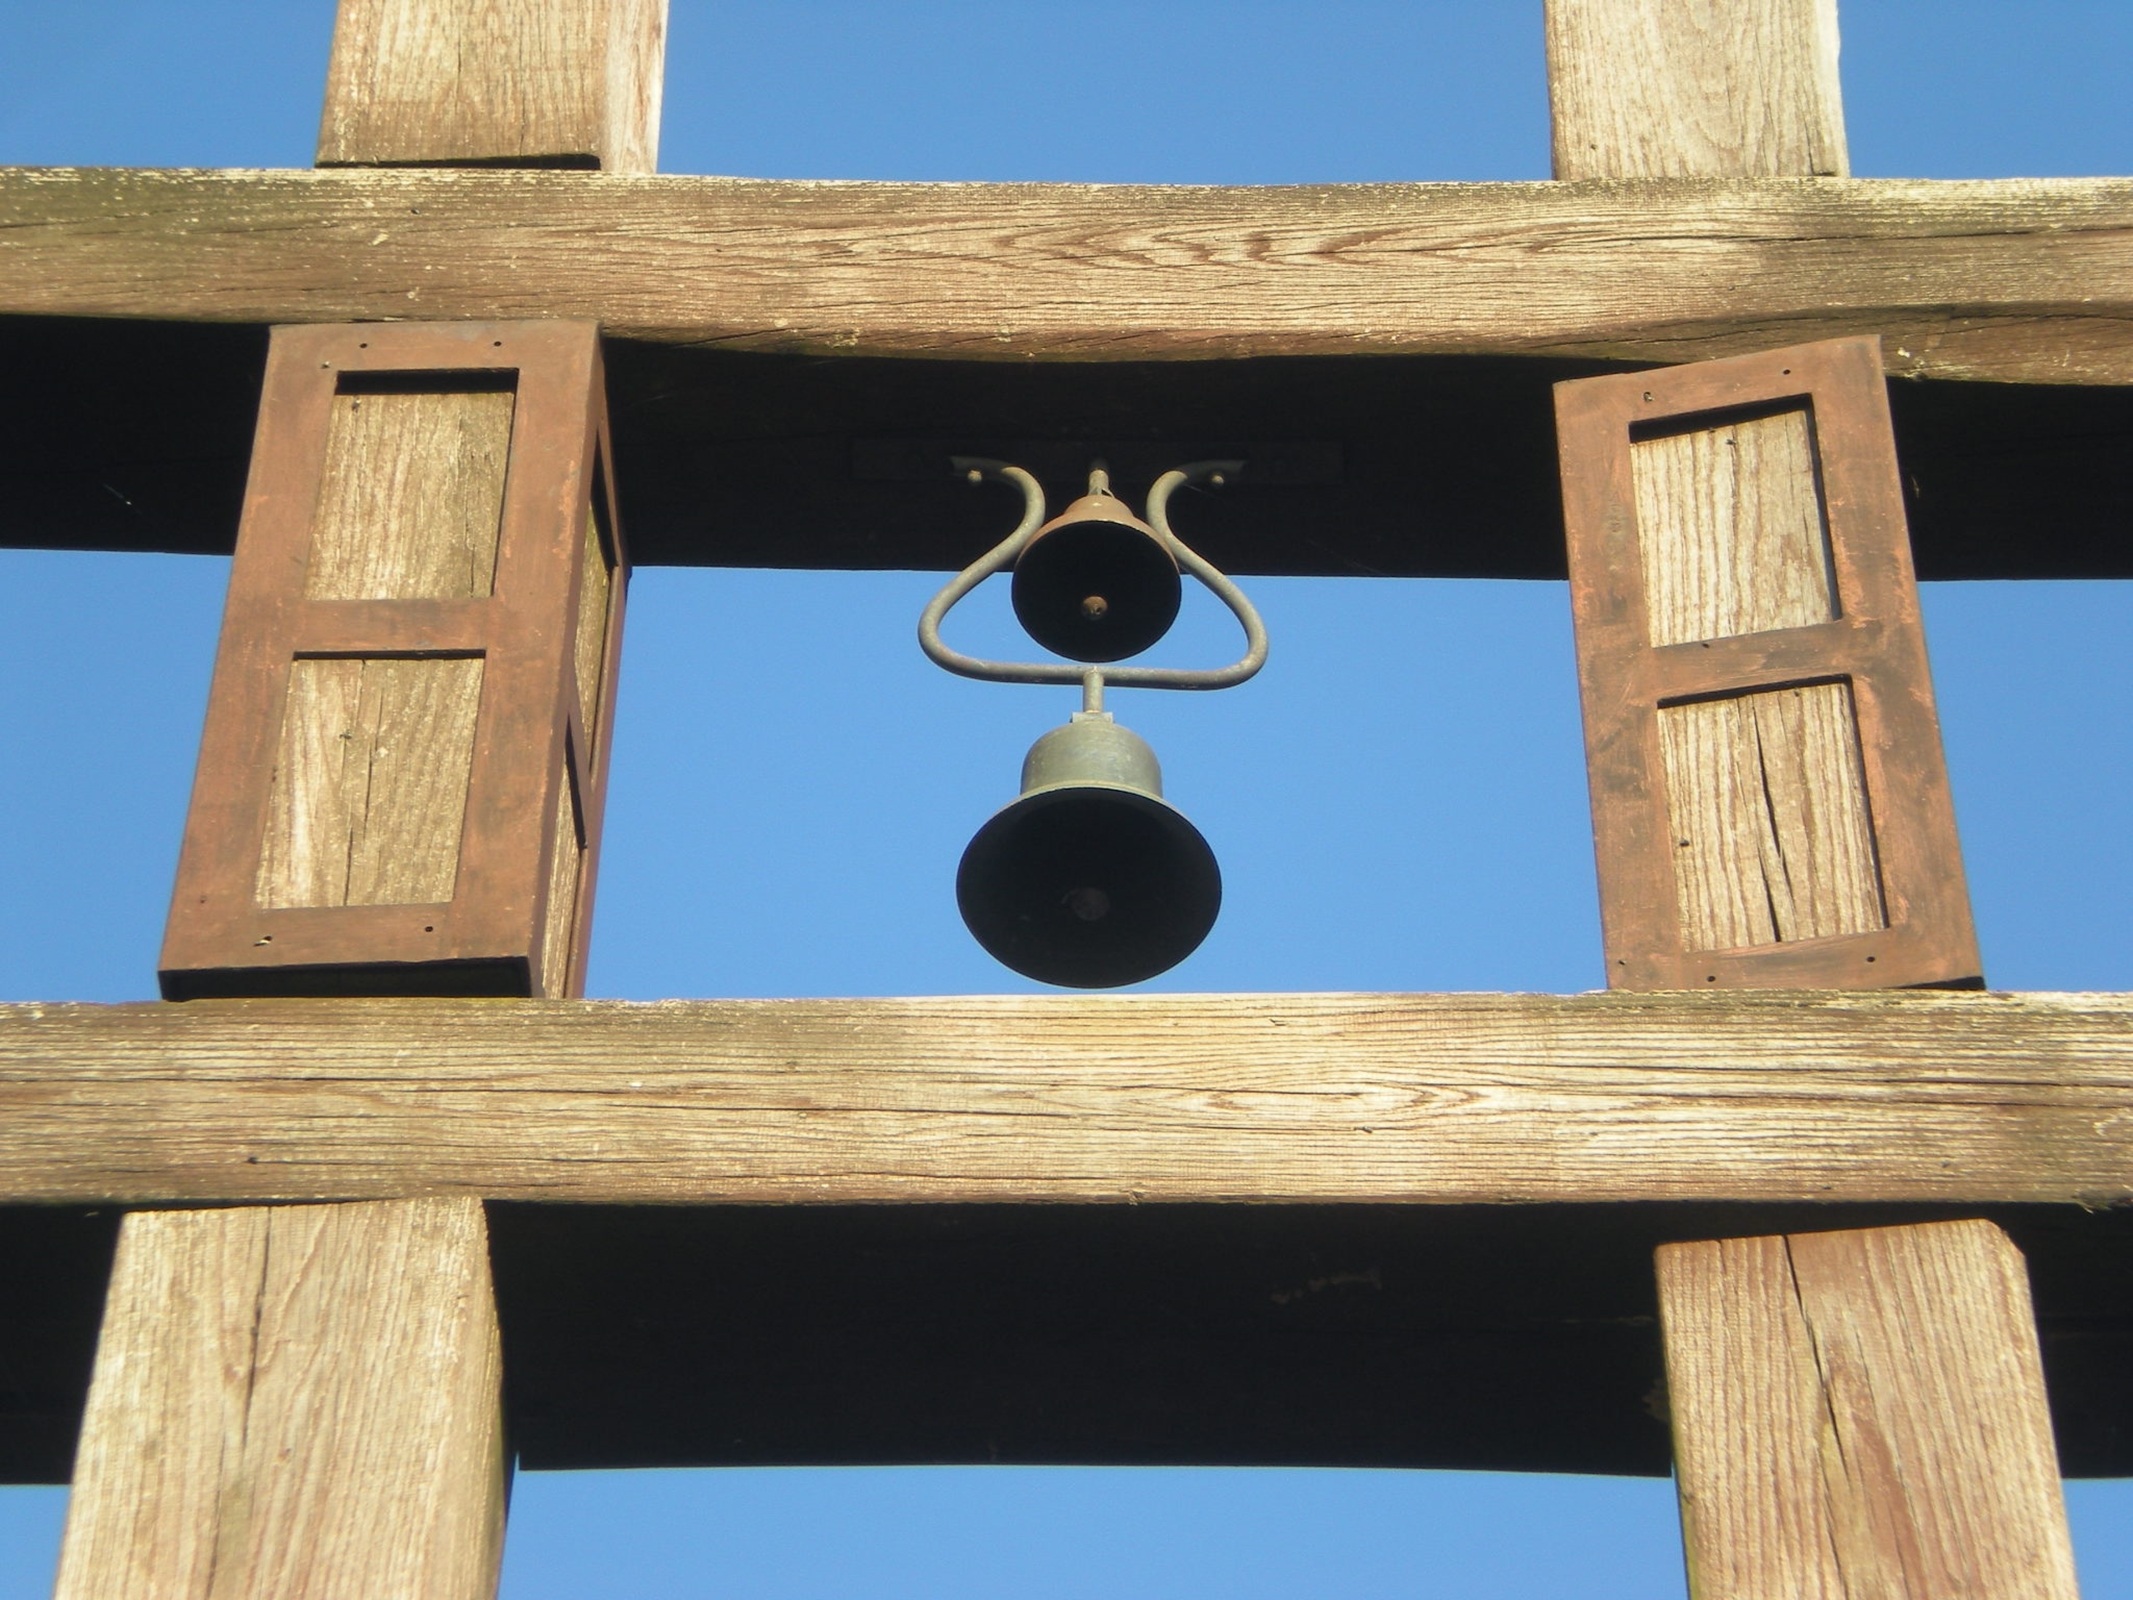
table, wood, statue, blue, cross, furniture, christian, bible, art, jesus, resurrection, stations of the cross, man made object, battle of mohi memorial